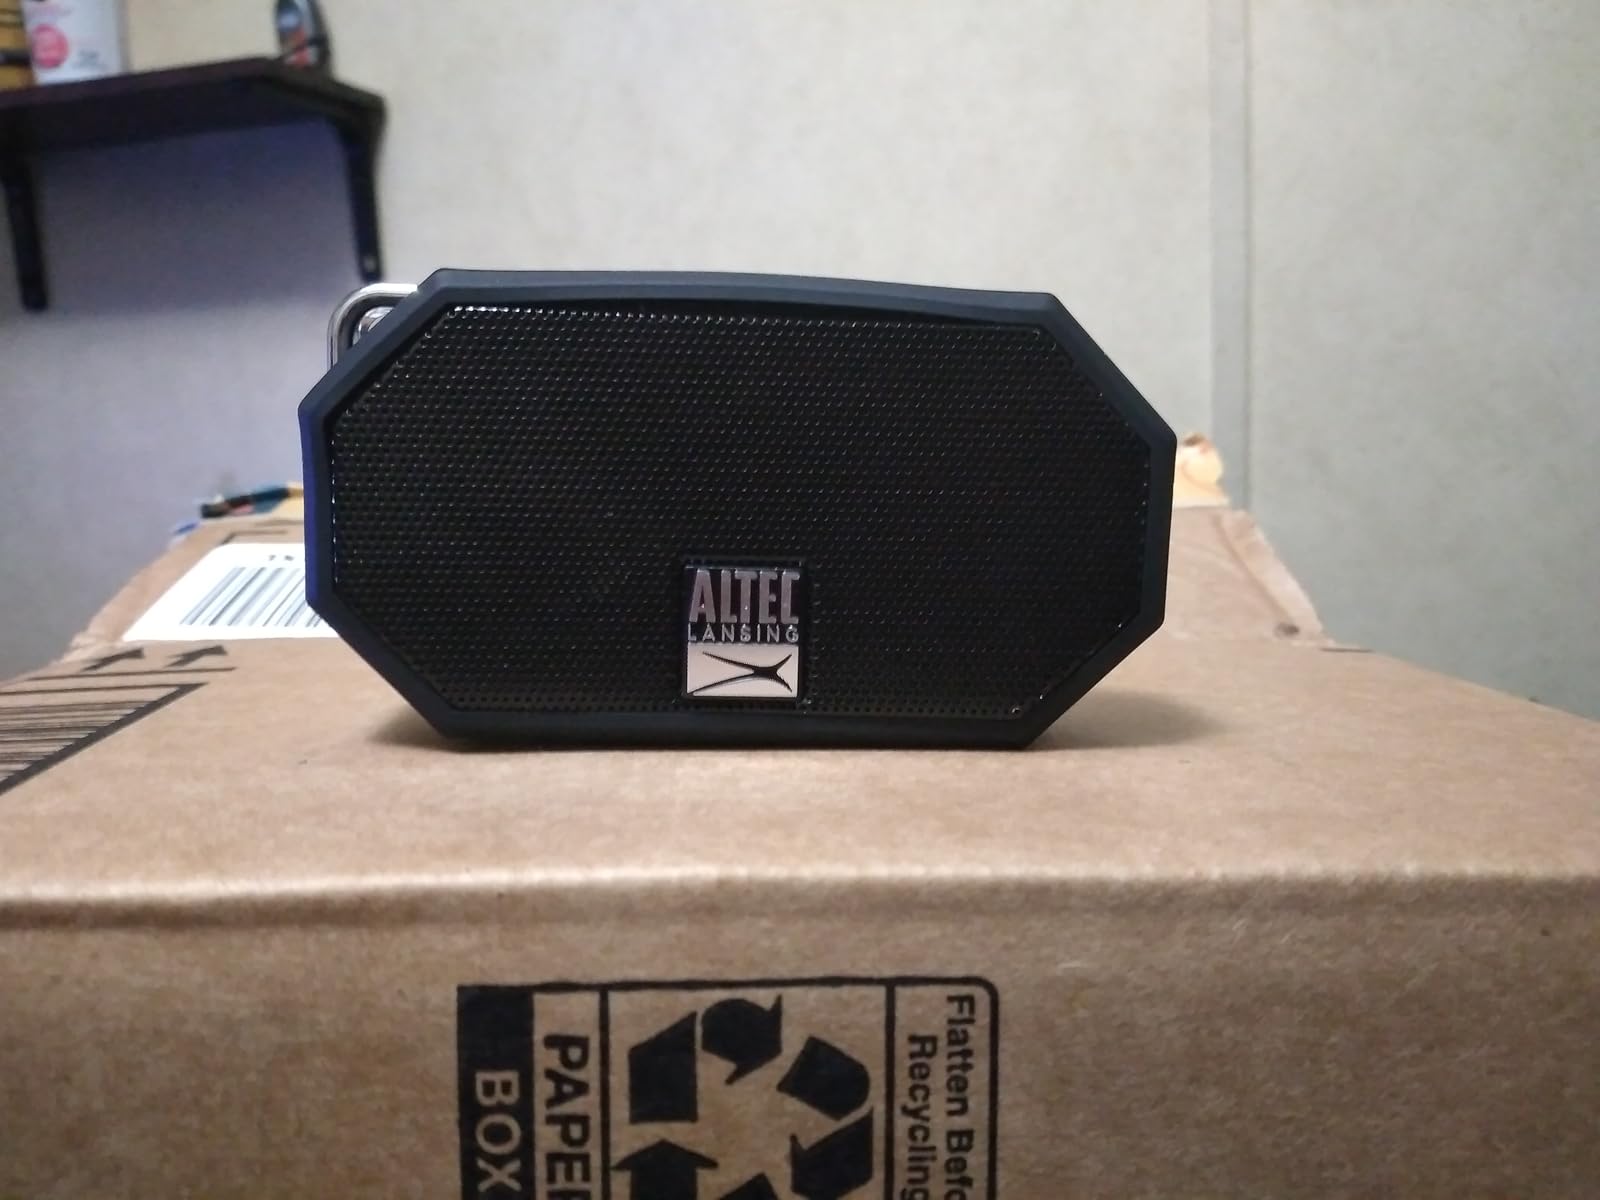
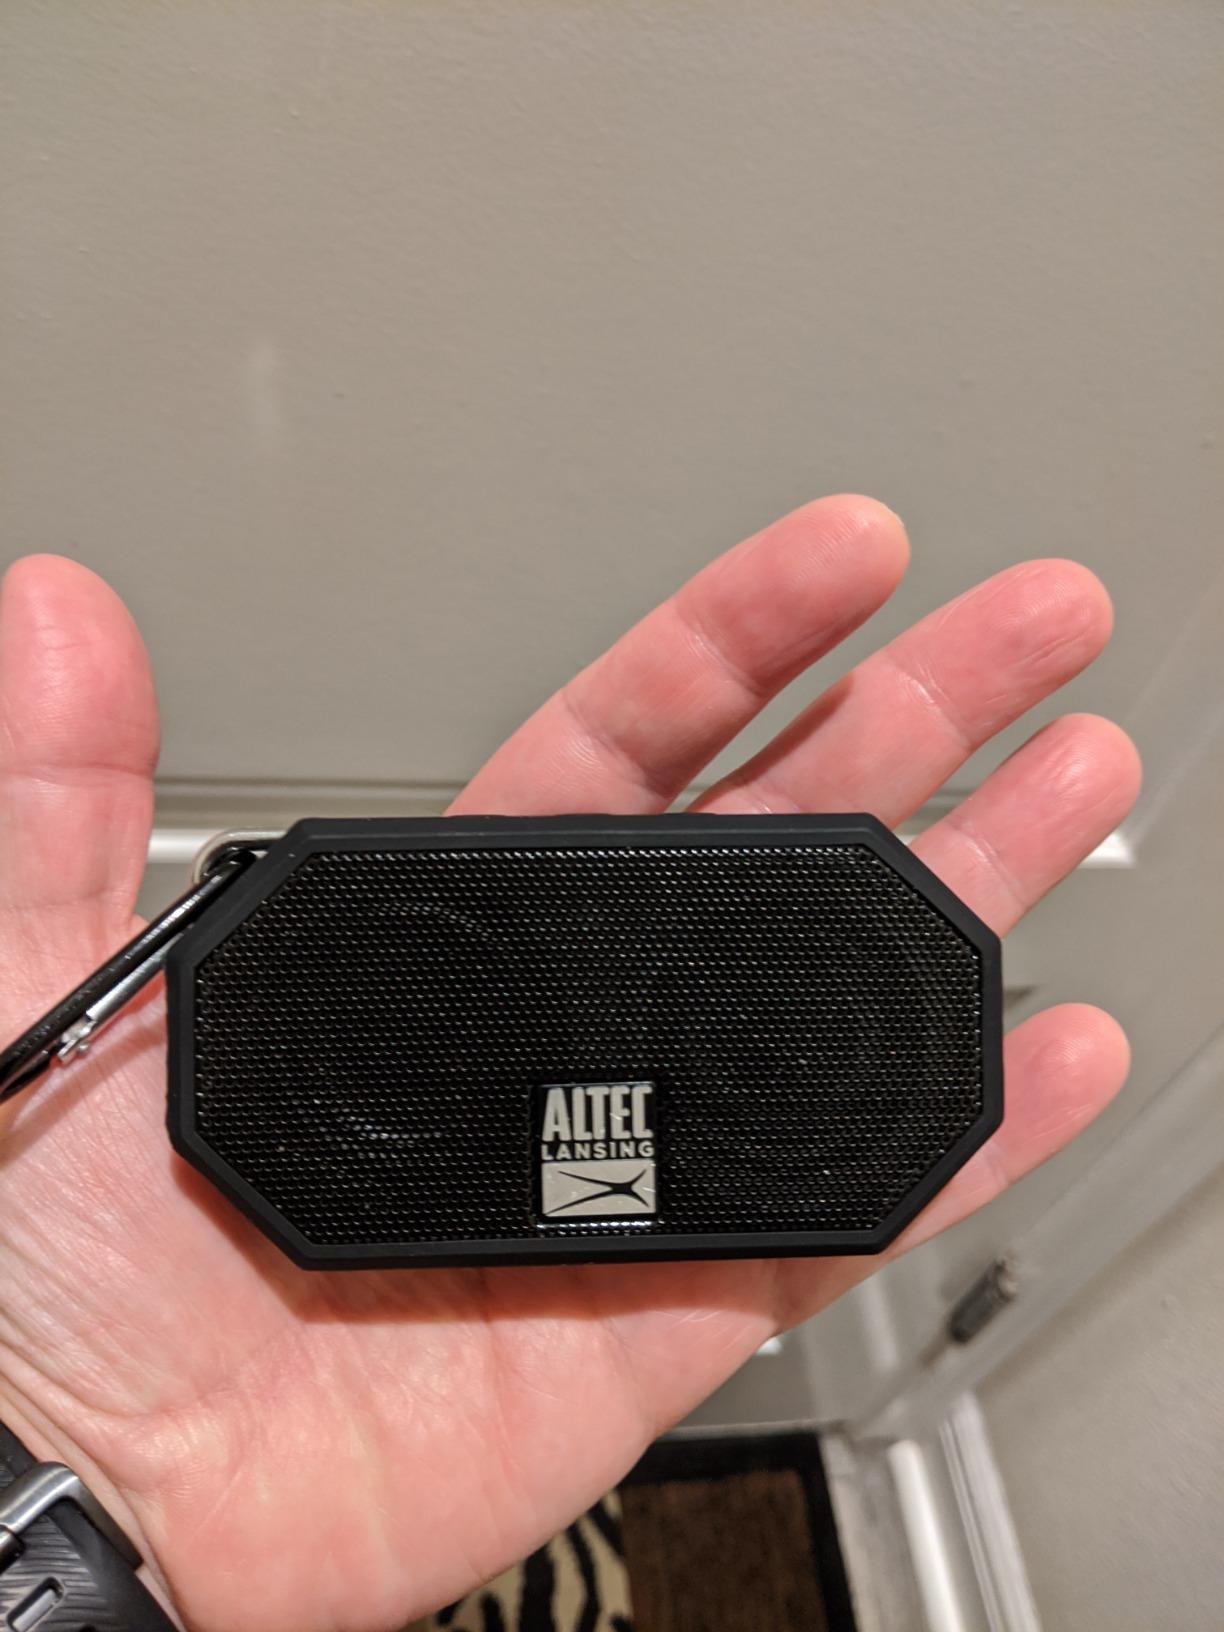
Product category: speaker
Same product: yes